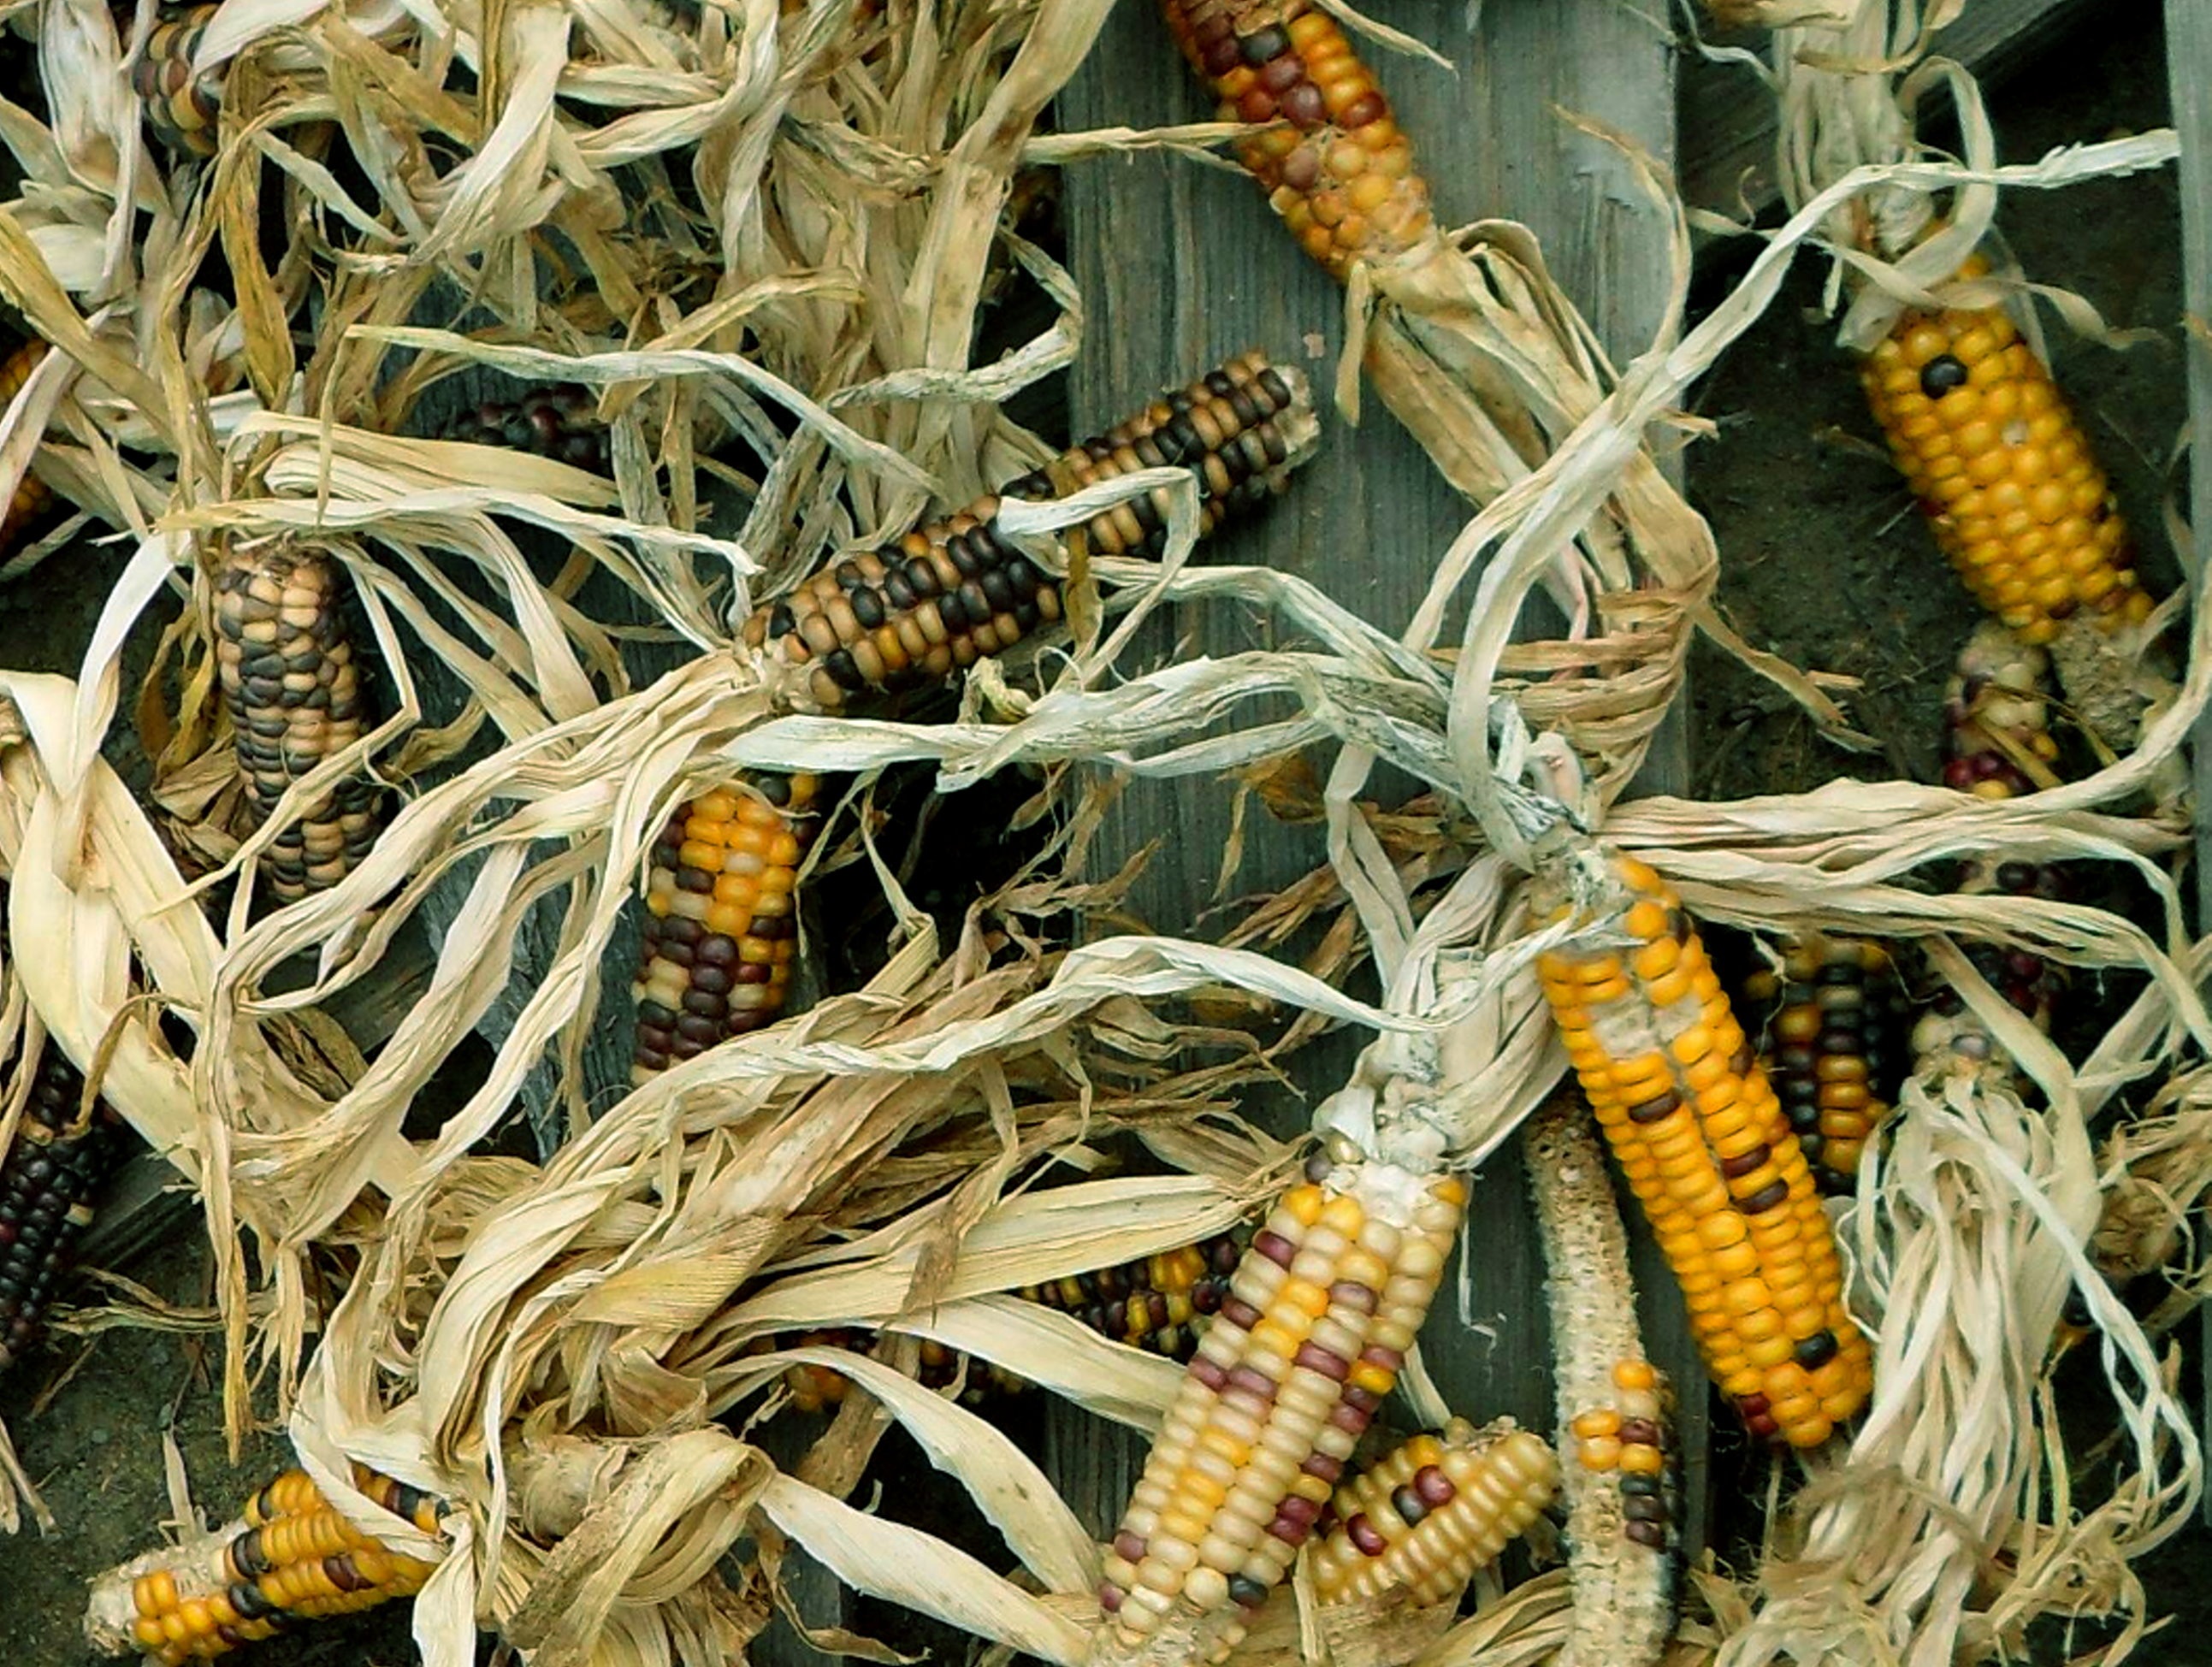
nature, plant, flower, food, harvest, produce, vegetable, crop, seaweed, autumn, corn, yellow, agriculture, agricultural, maize, organic, scrap